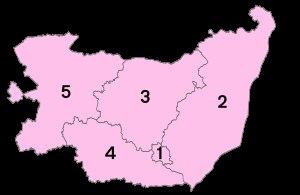
Le Suffolk est un comté de l'Angleterre de l'Est, constituant la partie méridionale de la région d'Est-Anglie. En 2018, il compte 758 556 habitants pour une superficie de 3 081 km².